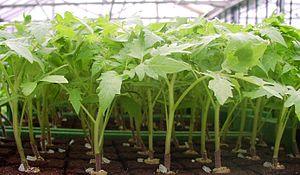
La Tomate est une espèce de plantes herbacées du genre Solanum de la famille des Solanacées, originaire du Nord-Ouest de l'Amérique du Sud, largement cultivée pour son fruit. Le terme désigne aussi ce fruit charnu. La tomate se consomme comme un légume-fruit, crue ou cuite. Elle est devenue un élément incontournable de la gastronomie dans de nombreux pays, et tout particulièrement dans le bassin méditerranéen.